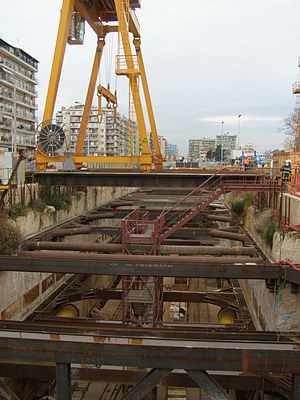
Thessaloniki / Transport
Metroudgravning under Via Egnatia.
Thessaloniki er Grækenlands næststørste by og den største by i regionen Centralmakedonien. Byen er også hovedstad i præfekturet Thessaloniki. Thessaloníki kaldes for Selânik på tyrkisk, Salonika eller Salonica (Σαλονίκη, Солун, Solun, סלוניקה). Byens kaldes historisk også “med-hovedstad”, hvilket refererer til, at den i det østromerske kejserrige var hovedstad sammen med Konstantinopel.